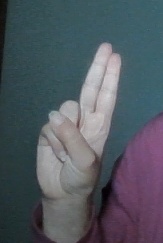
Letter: taa